High-voltage direct current

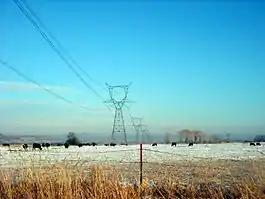
Three-phase high voltage transmission lines use alternating currents to distribute power over long distances between electric generation plants and consumers. The lines in the picture are located in eastern Utah.

The capacitive effect of long underground or undersea cables in AC transmission applications also applies to AC overhead lines, although to a much lesser extent. Nevertheless, for a long AC overhead transmission line, the current flowing just to charge the line capacitance can be significant, and this reduces the capability of the line to carry useful current to the load at the remote end. Another factor that reduces the useful current-carrying ability of AC lines is the skin effect, which causes a nonuniform distribution of current over the cross-sectional area of the conductor. Transmission line conductors operating with direct current suffer from neither constraint. Therefore, for the same conductor losses (or heating effect), a given conductor can carry more power to the load when operating with HVDC than AC.